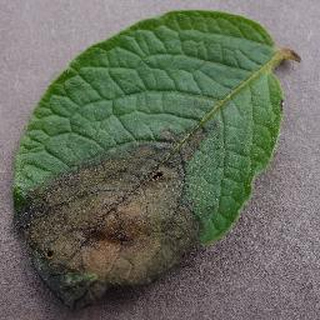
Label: potato_late_blight